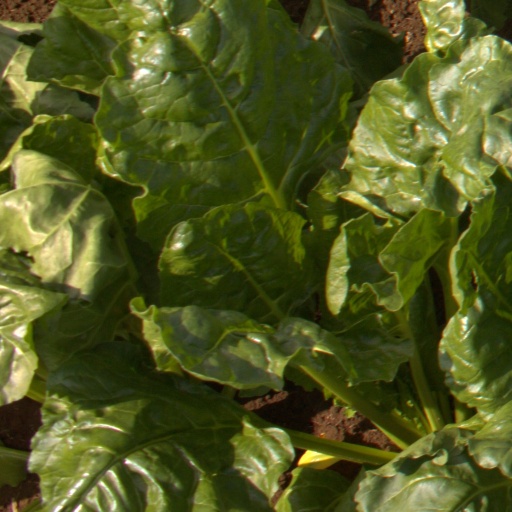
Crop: sugar beet